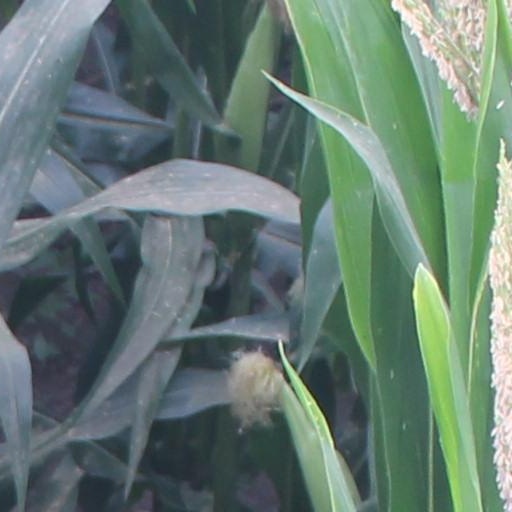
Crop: maize; corn